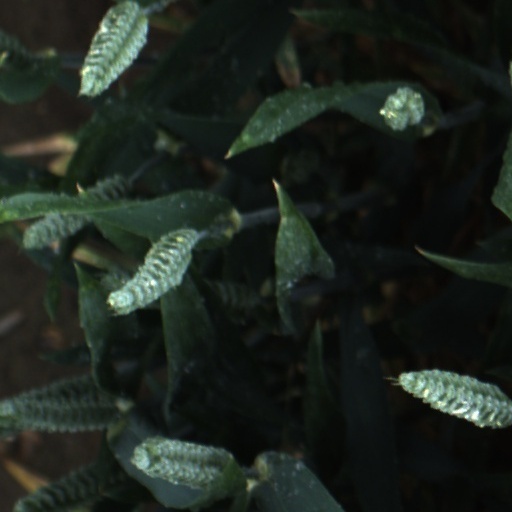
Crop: wheat